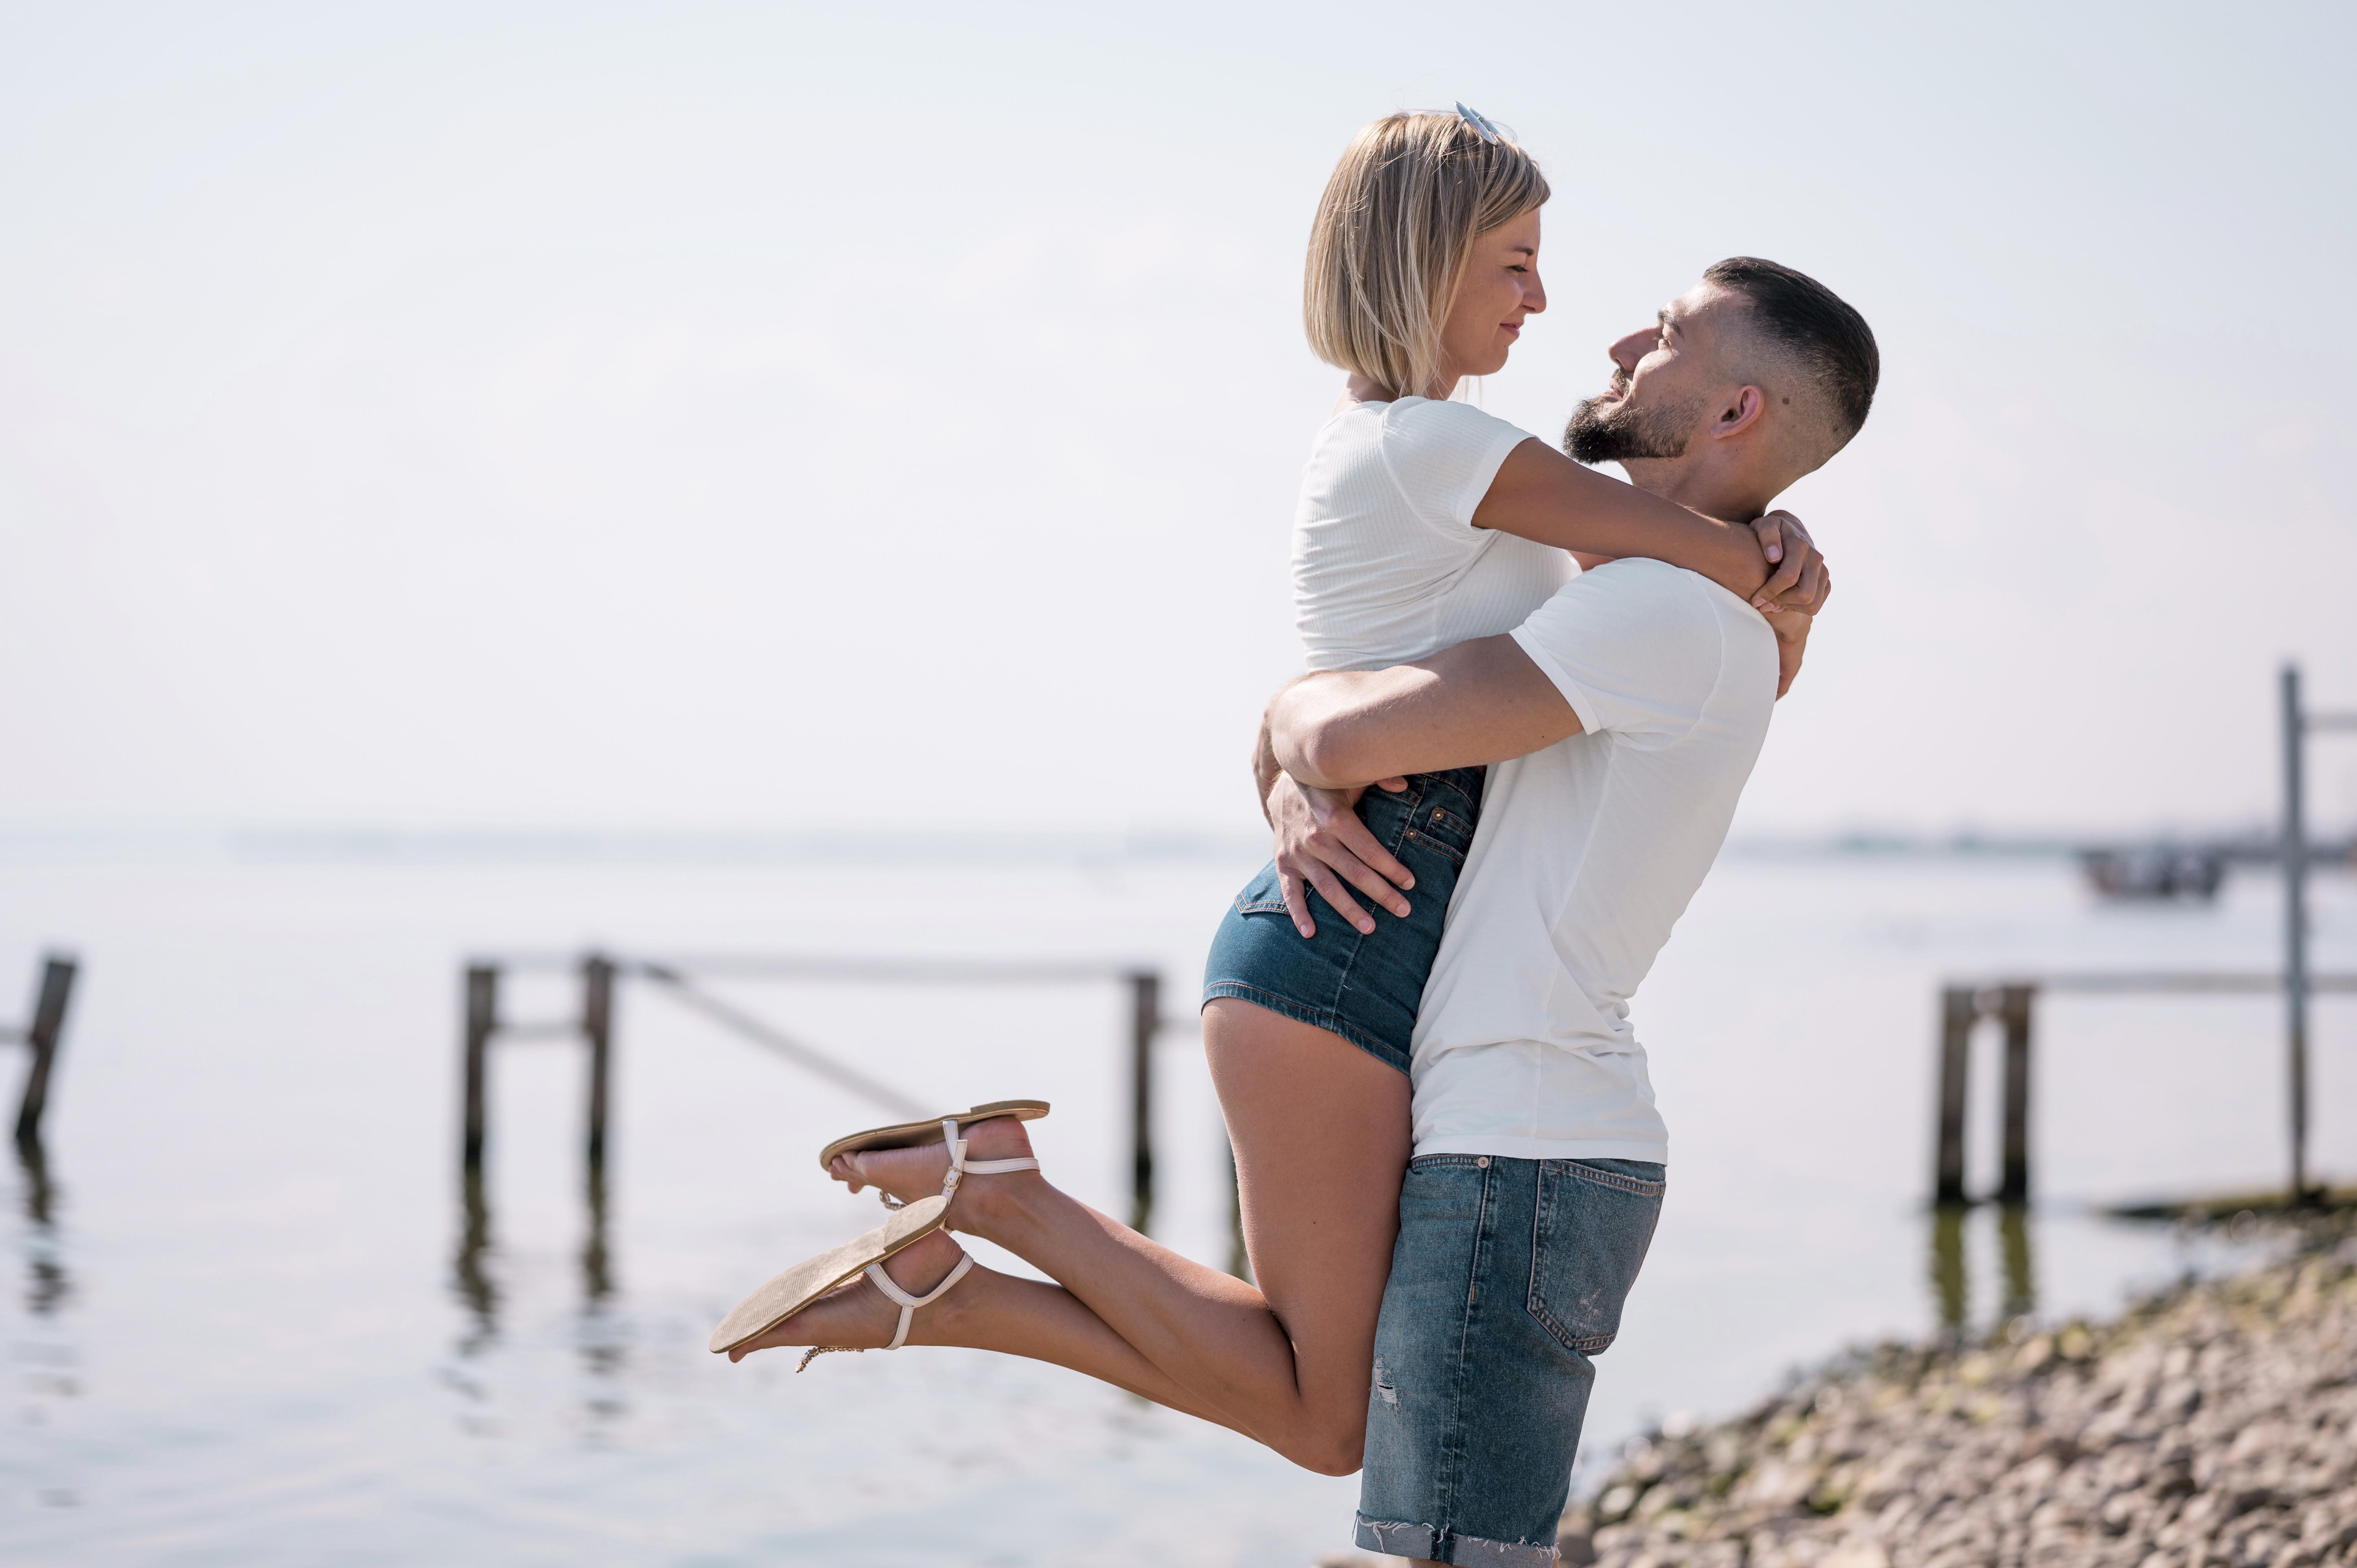
women, model, people, girl, photography, asian, People in nature, photograph, honeymoon, love, romance, vacation, happy, fun, interaction, summer, footwear, leg, leisure, sitting, gesture, sea, hug, stock photography, shoe, photo shoot, child, travel